María G. Sada

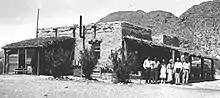

Sada was born in Iraxuato, Guanajuato. "Chata" is a nickname meaning "flat nose" or "cute." She was raised in the Big Bend area of Mexico. Sada and Juan Sada moved to the Boquillas area in the 1880s and got married in 1901. The couple never had children, but adopted and fostered many children who needed homes. None of the children the Sadas raised were officially adopted, but were cared and look after according to Mexican custom. After securing a permanent visa, she moved to the Texas side of the Rio Grande where she and her husband built an adobe house that became a general store and cafe.